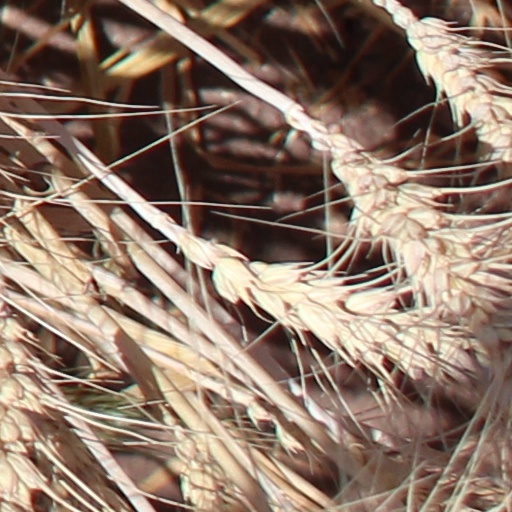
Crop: wheat